Kingham Hill School

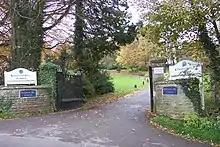
Entrance

Kingham Hill School is a small coeducational boarding school and day school for children aged 11–18, set in 100 acres of grounds in the heart of the Cotswold countryside. The school was founded in 1886 and has around 370 pupils split into eleven houses, seven of which are boarding and four for day pupils.